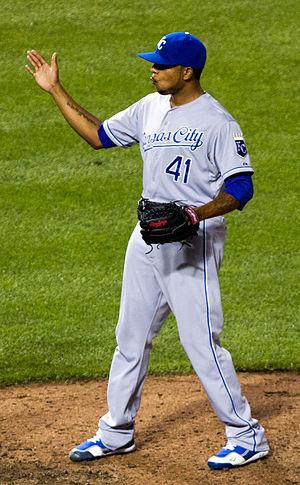
Jeremy Ross Jeffress, né le 21 septembre 1987 à South Boston aux États-Unis, est un lanceur de relève droitier des Brewers de Milwaukee de la Ligue majeure de baseball.